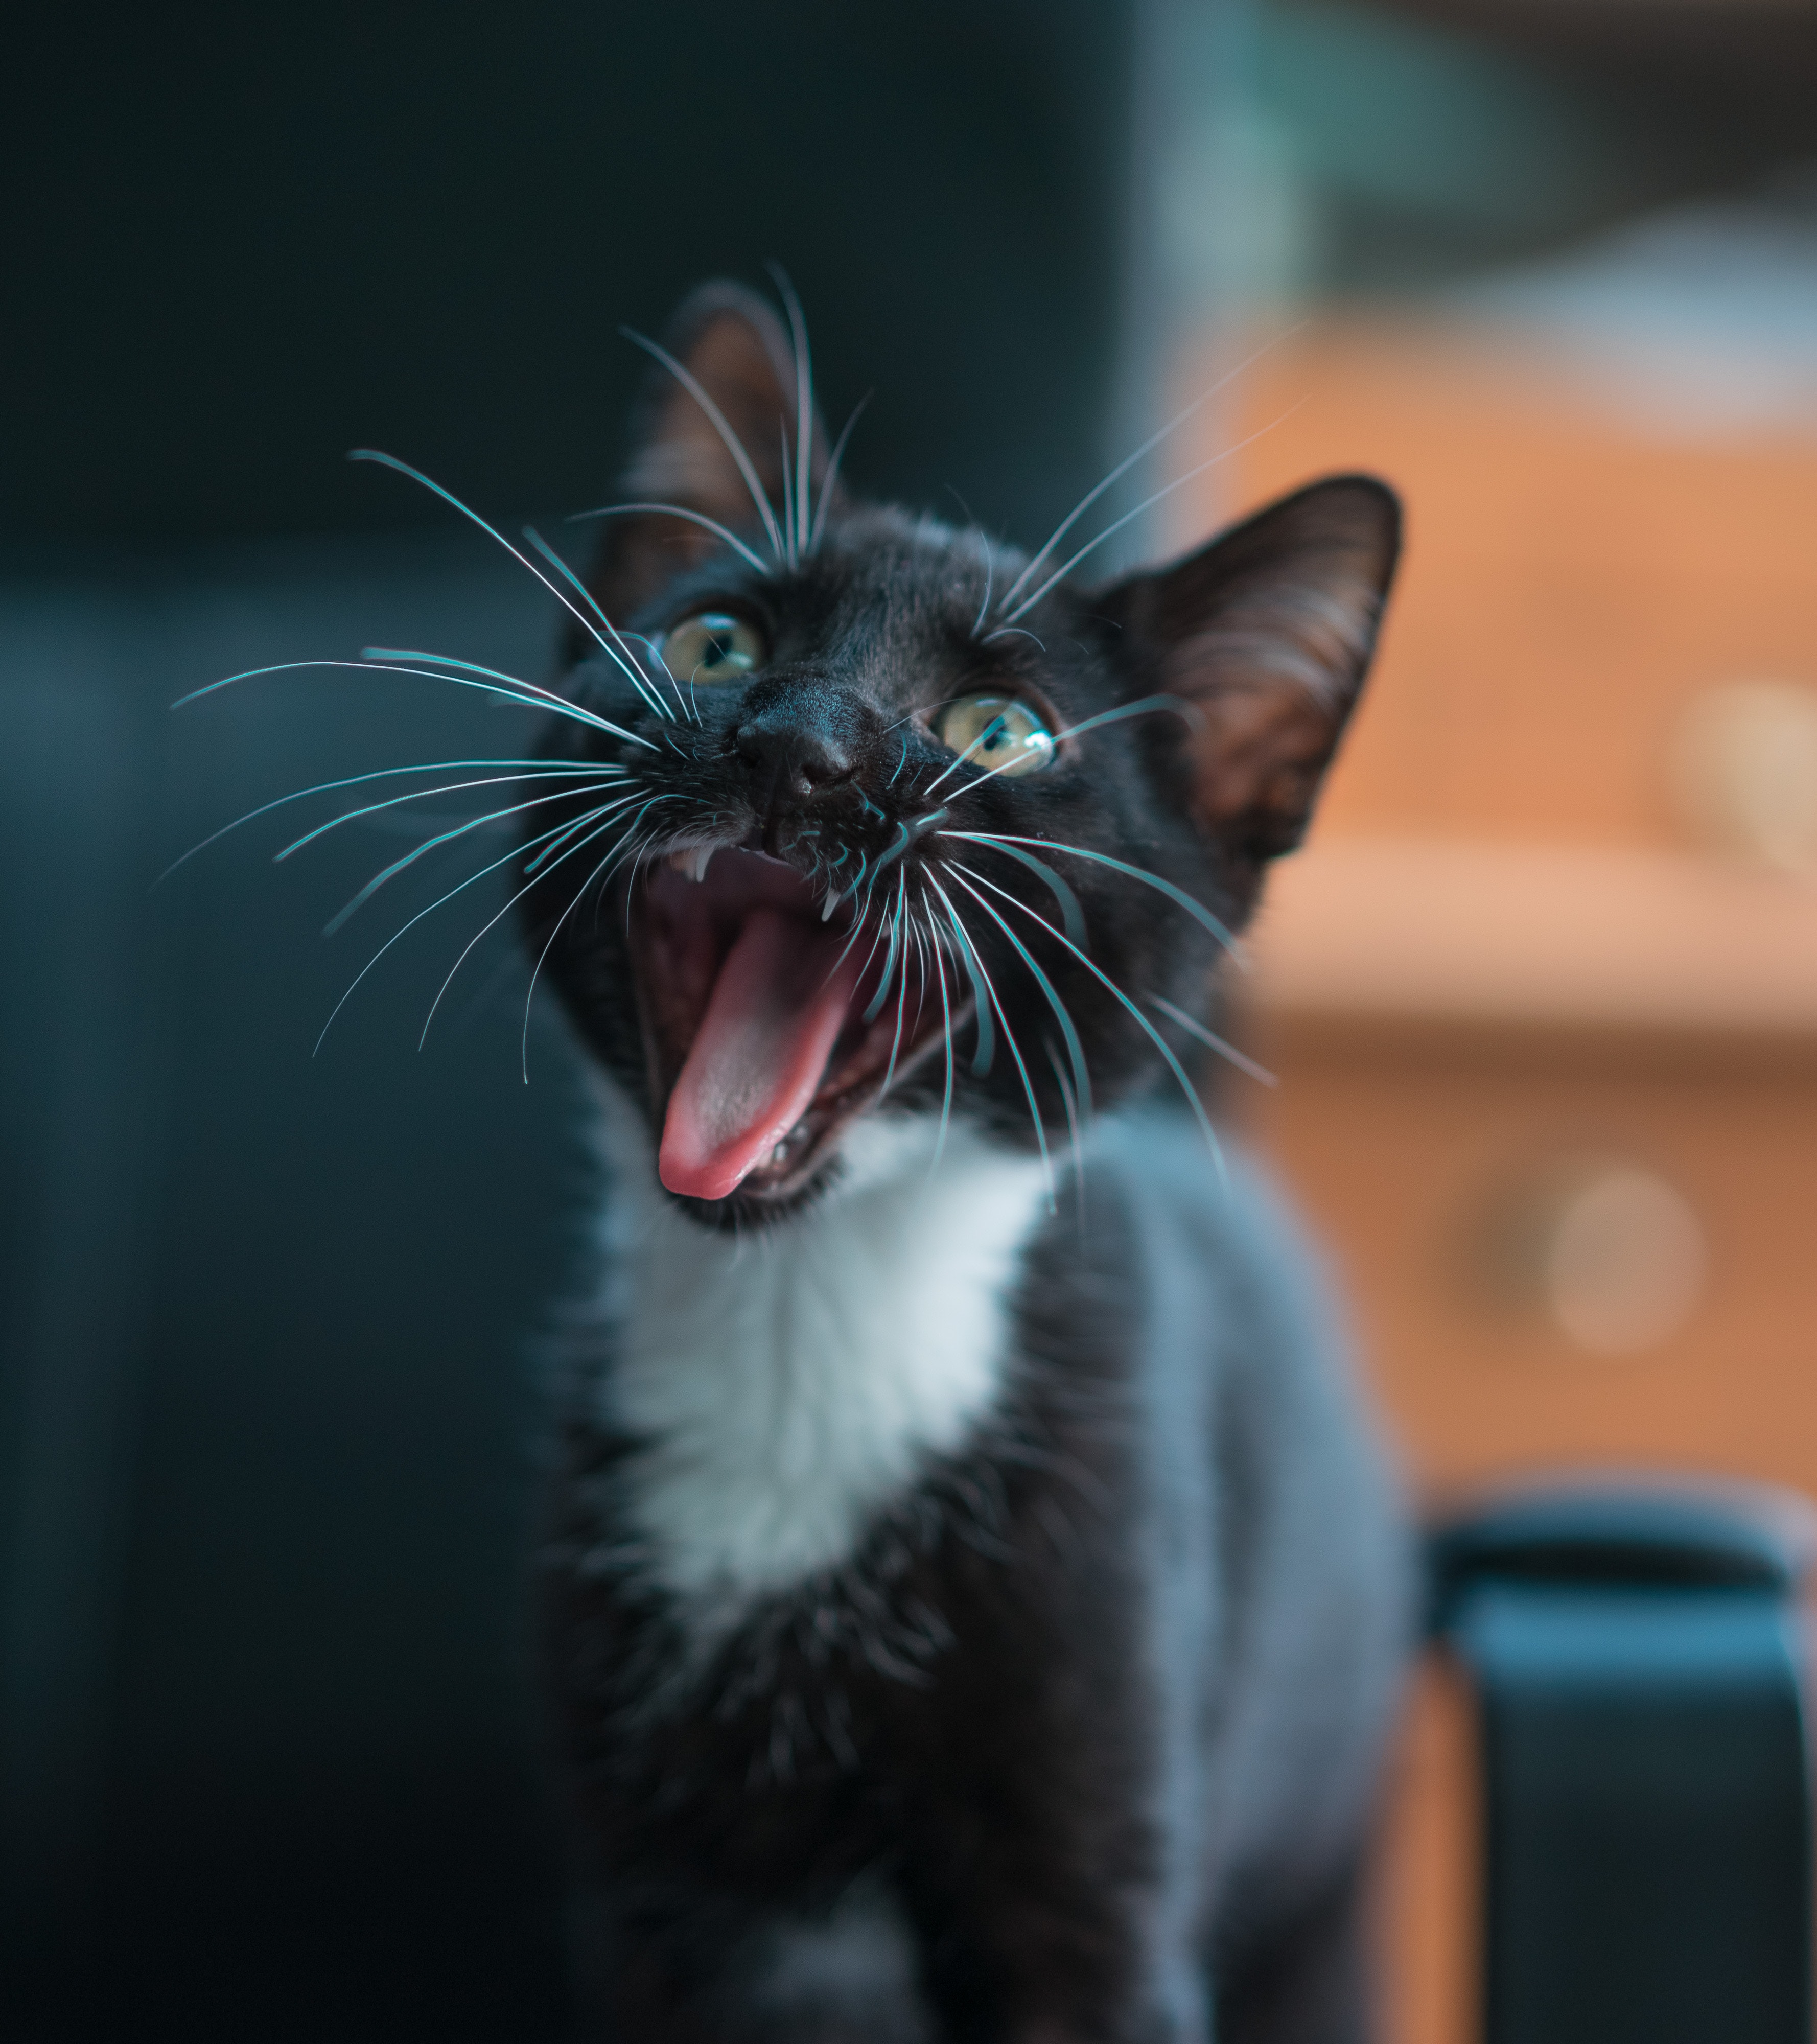
cat, whiskers, felidae, small to medium sized cats, facial expression, snout, yawn, tooth, organ, carnivore, eye, mouth, kitten, fang, tongue, ear, black cat, fur, asian, Ojos azules